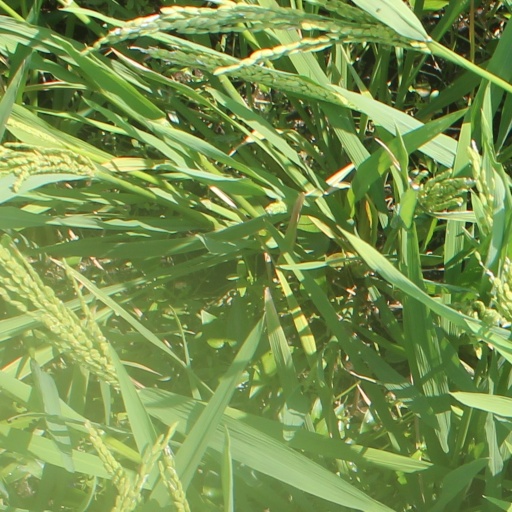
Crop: rice